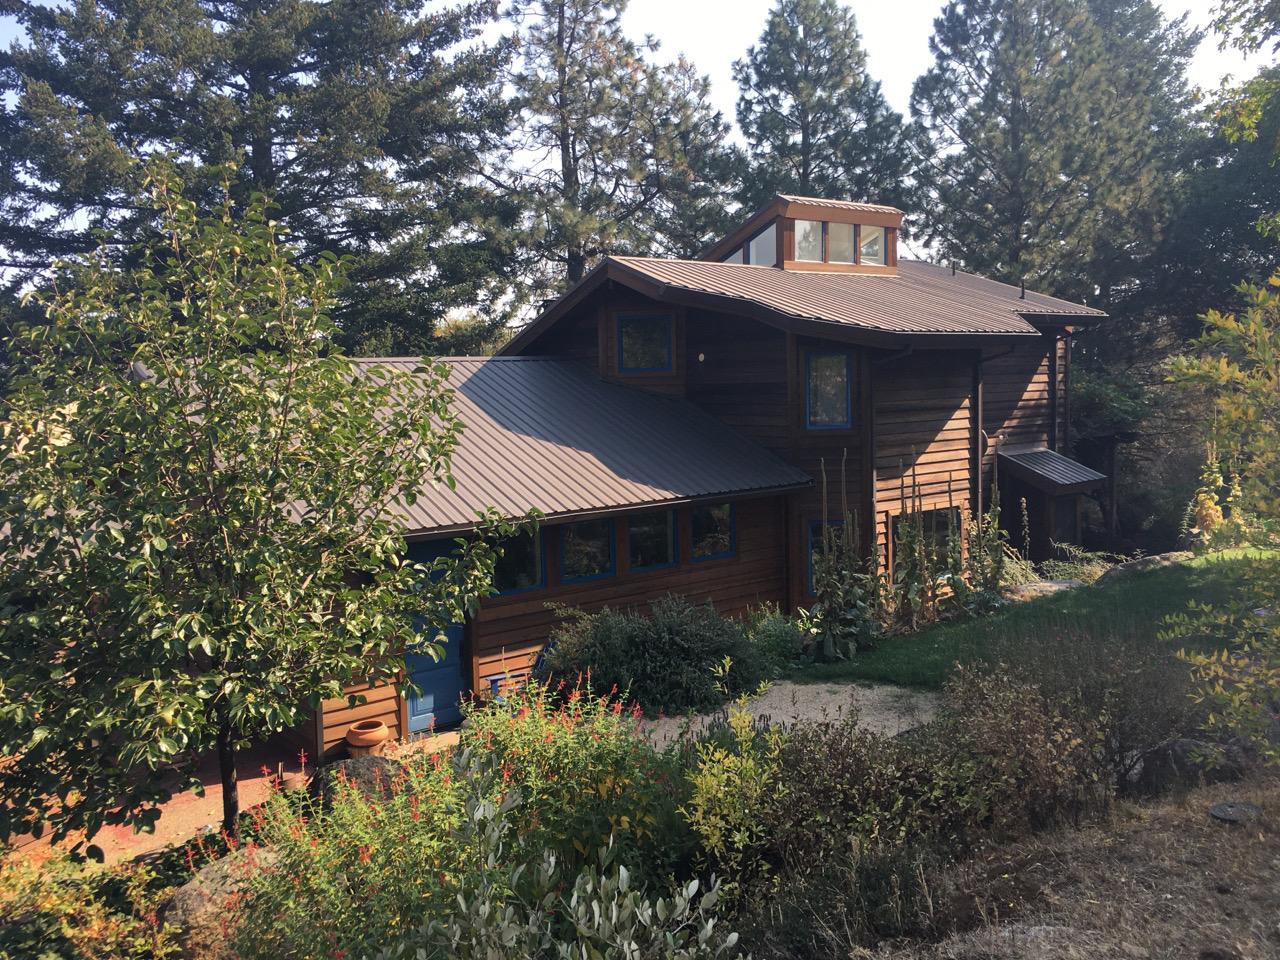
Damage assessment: no_damage